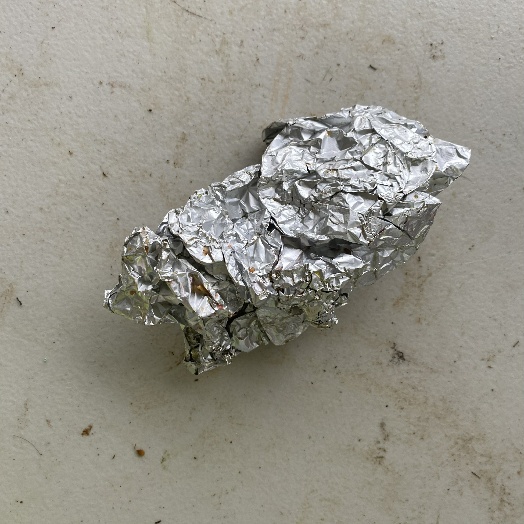
Label: Metal